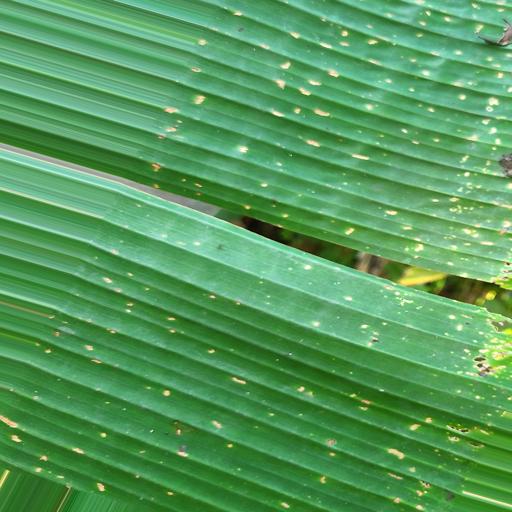
Label: insect_pest